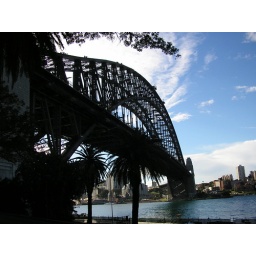
taken by german exchange student. i love the darkness and shadow of the bridge, and the way the clouds span out.